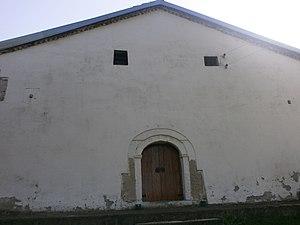
Le monastère de Rudare est un monastère orthodoxe serbe situé à Rudare, dans le district de Jablanica et sur le territoire de la Ville de Leskovac en Serbie. Il est inscrit sur la liste des monuments culturels de grande importance de la République de Serbie.